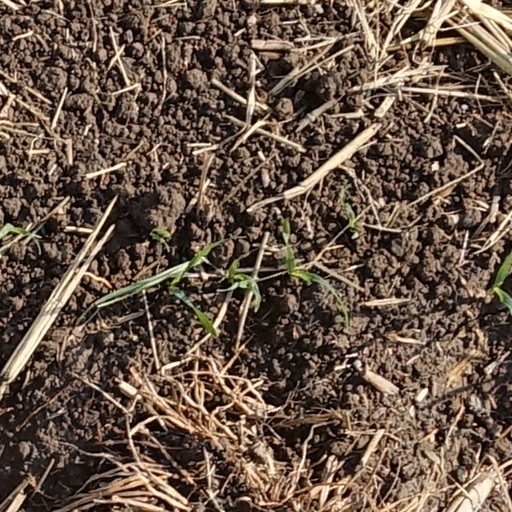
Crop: wheat